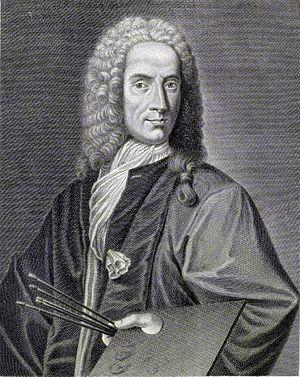
Antonio Zanchi est un peintre italien baroque de l'école vénitienne.